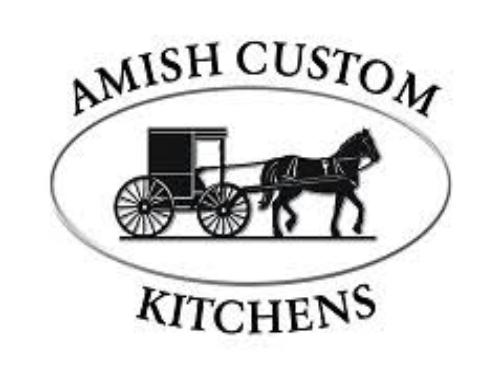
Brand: amish
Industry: Necessities